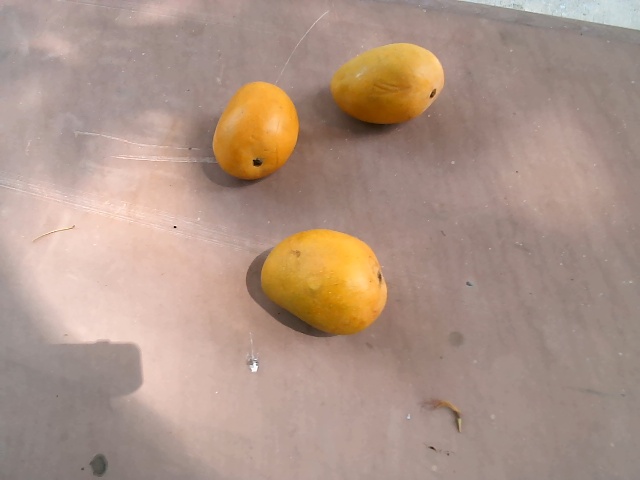
Label: Ripe_Mango